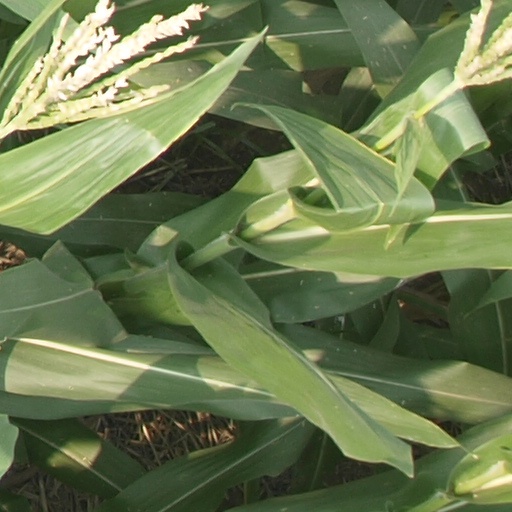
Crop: maize; corn